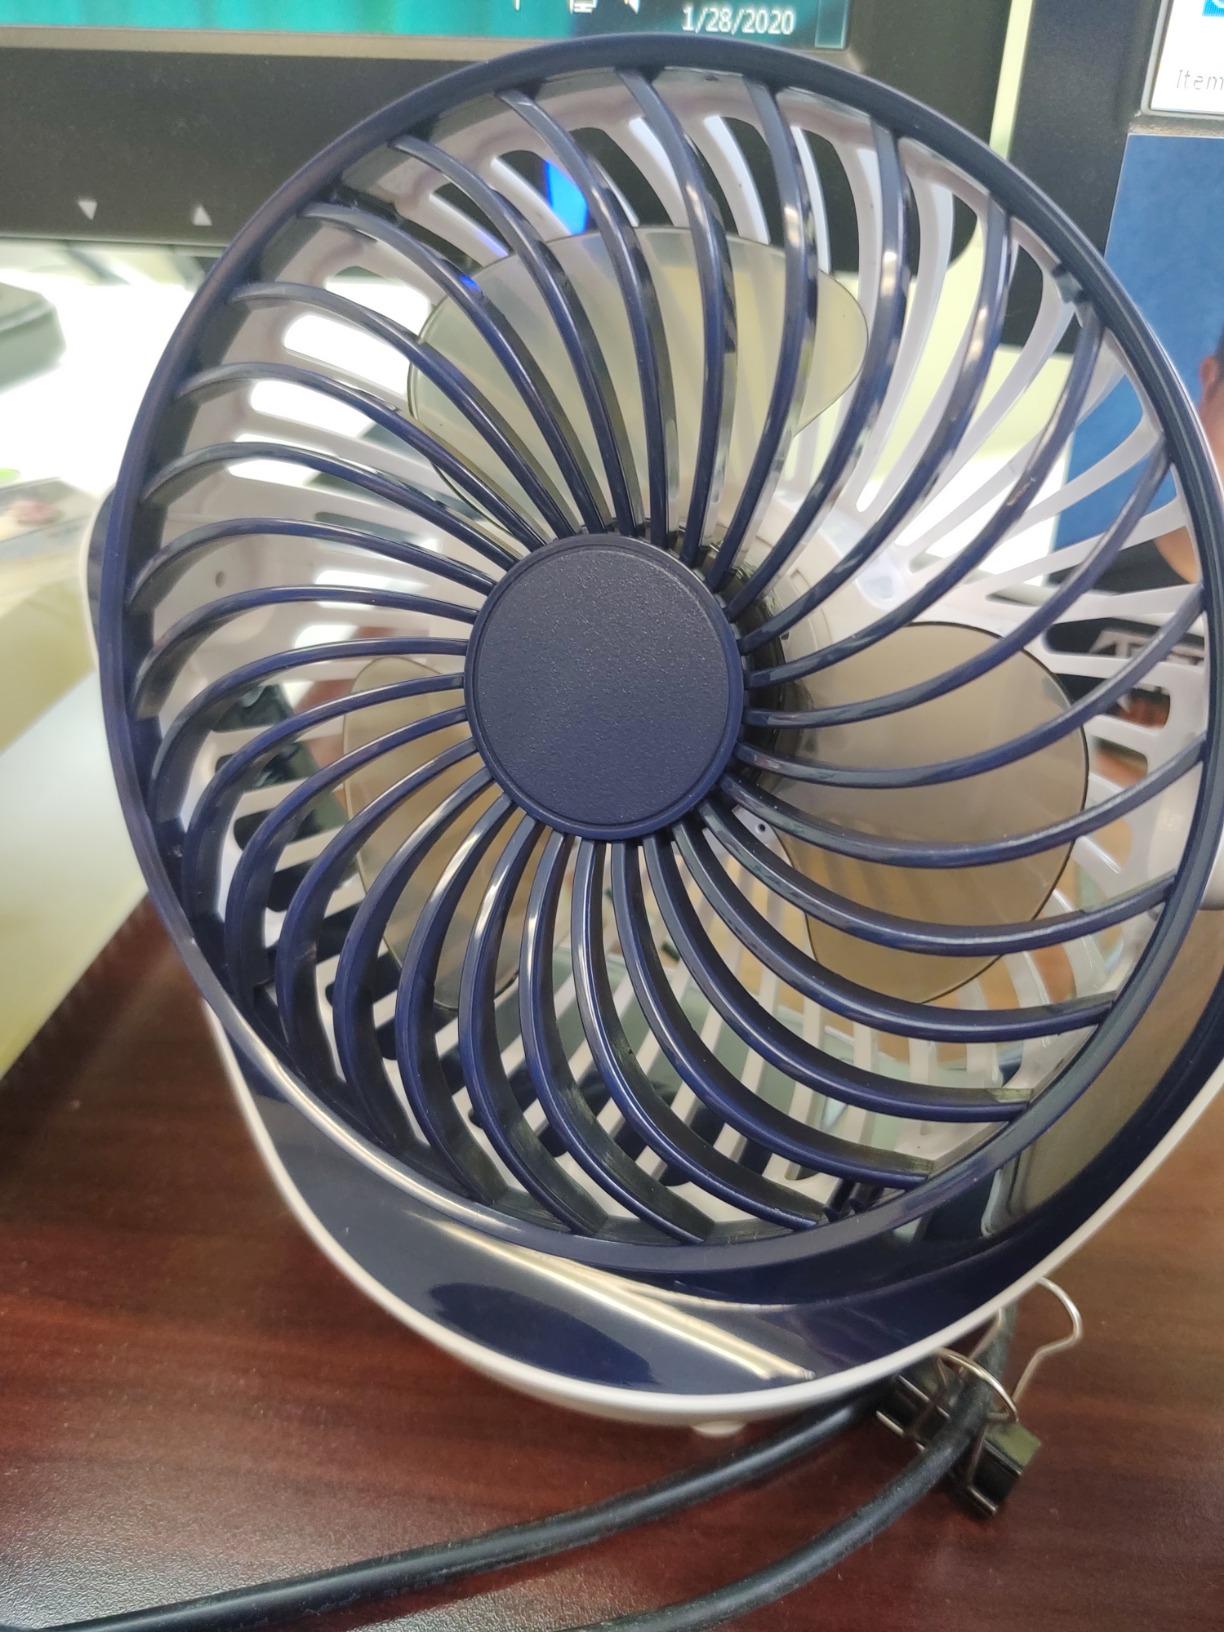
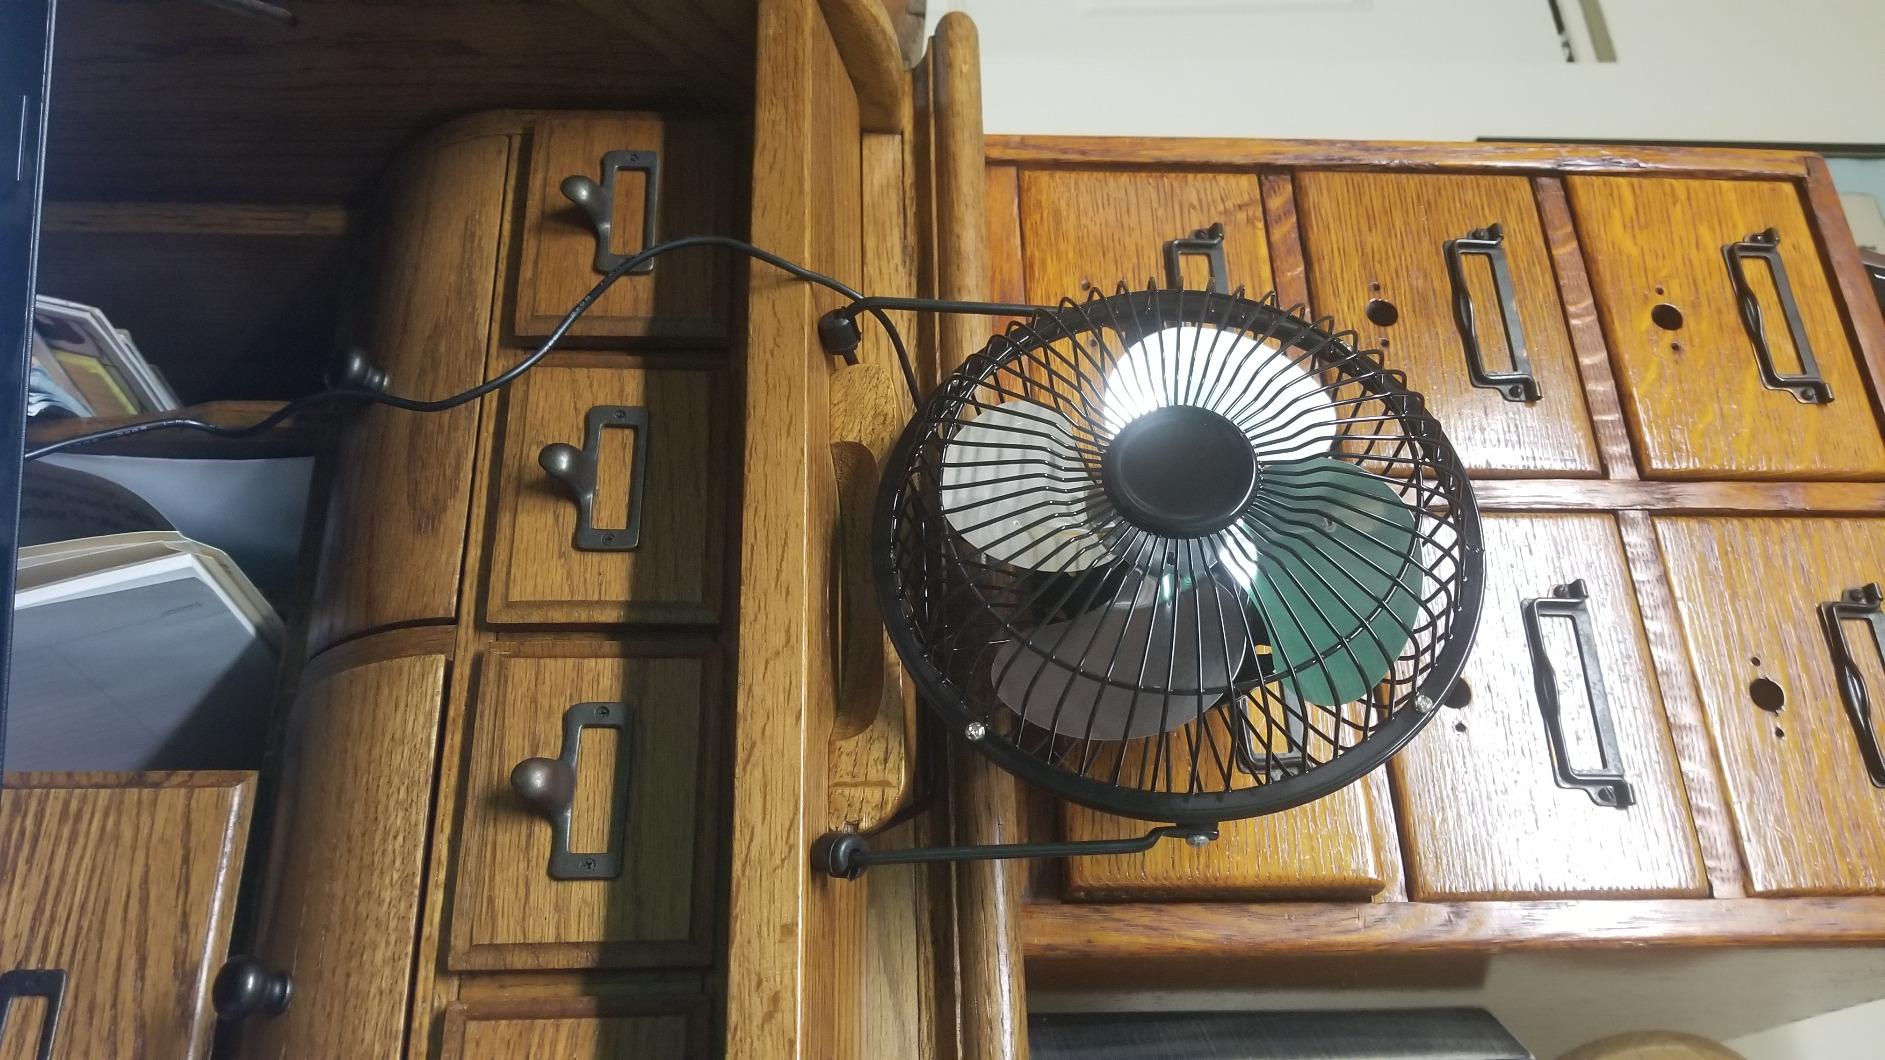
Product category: fan
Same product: no